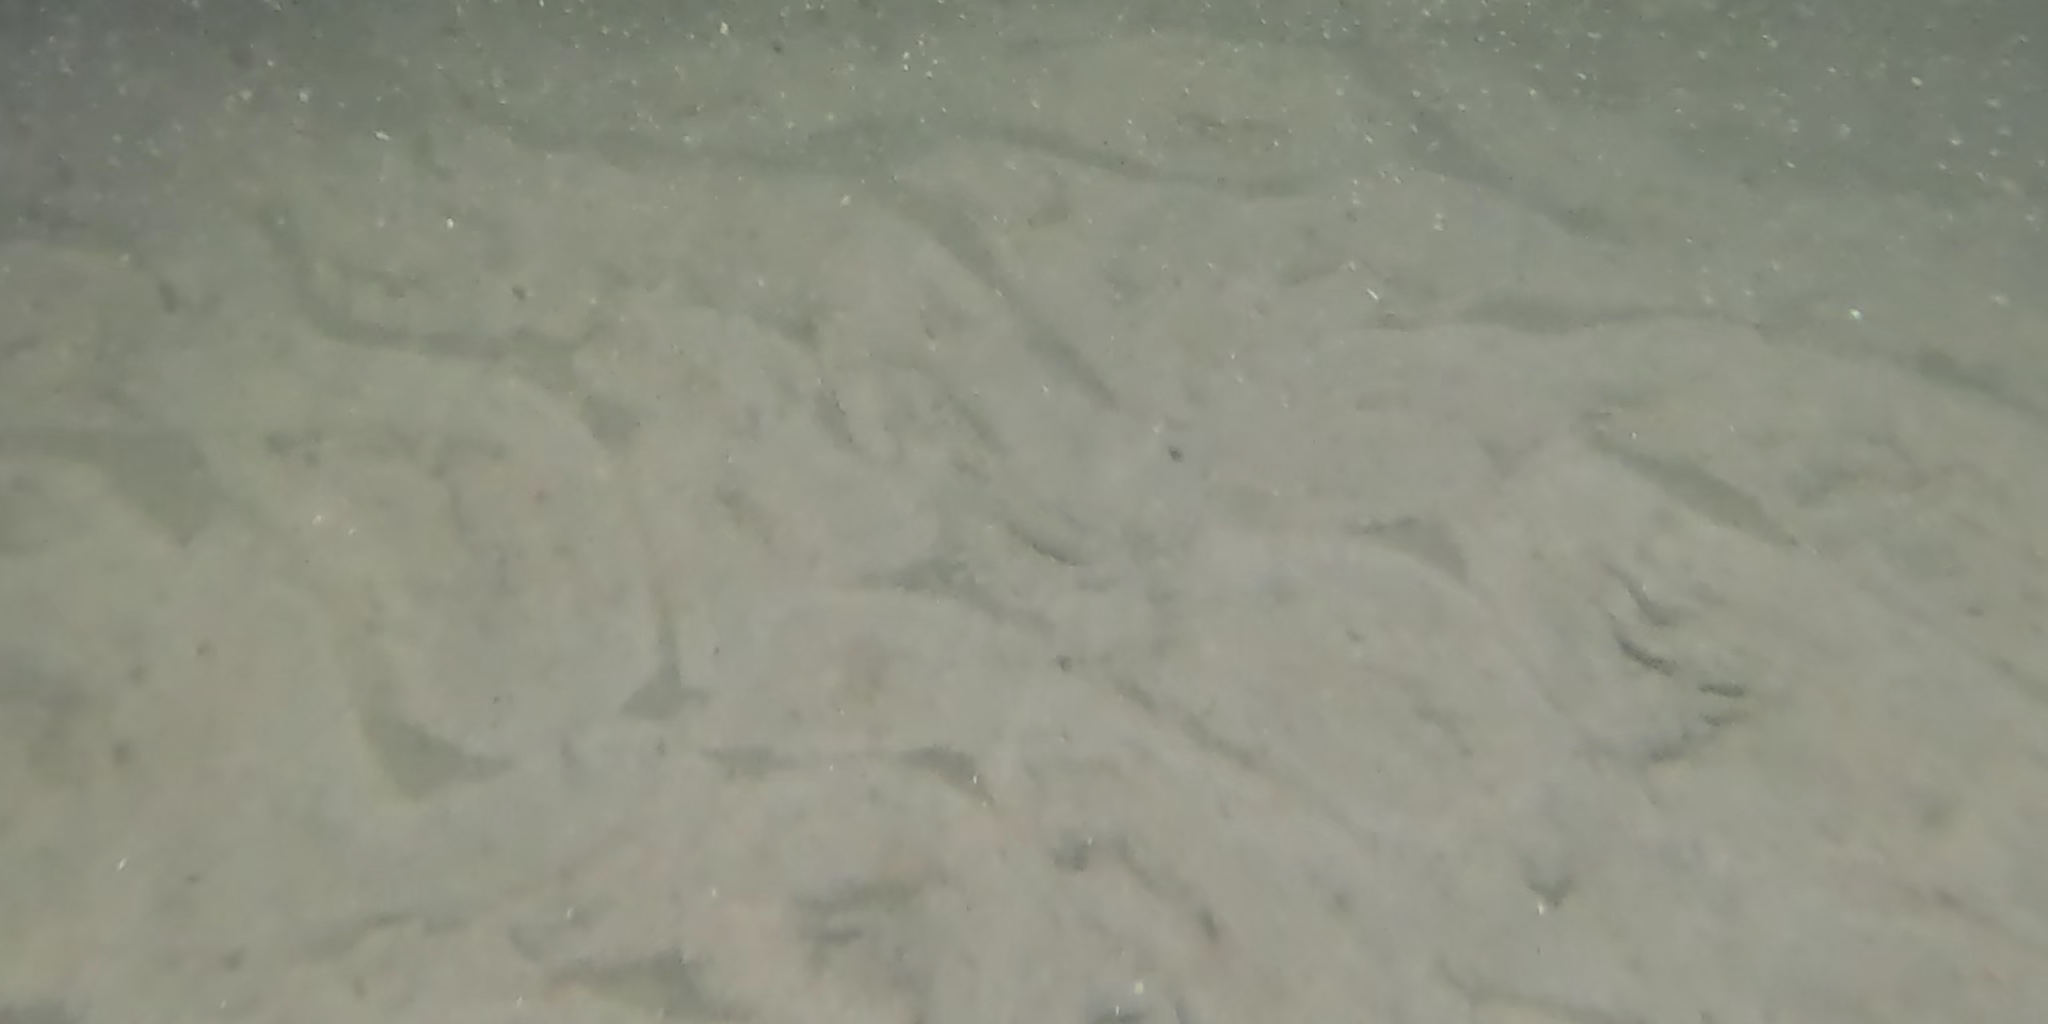
Seabed habitat: sand